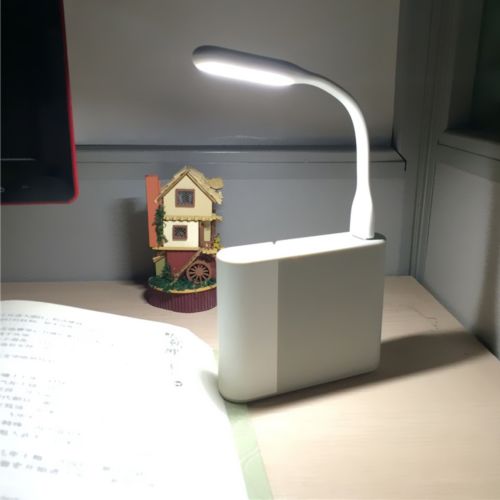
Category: lamp